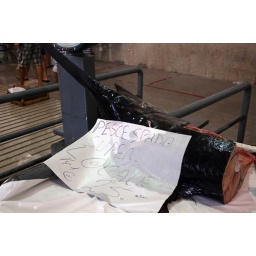
Definitely a dead fish! Shot at the fish market in Trapani, Sicily